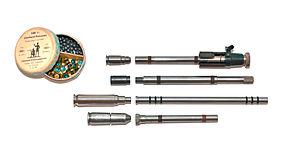
Système réducteur de tir pour: parabellum, pistolet P210, Fass 57 et mousqueton 31, fusils et mousquetons 11 &amp
Le mousqueton suisse 1931 est une arme militaire à répétition qui fonctionne selon le principe de fonctionnement de la culasse à mouvement rectiligne du Fusil Schmidt-Rubin Modèle 1889, mais repensé par Adolf Furrer sous la dénomination: système W+F, culasse Furrer.